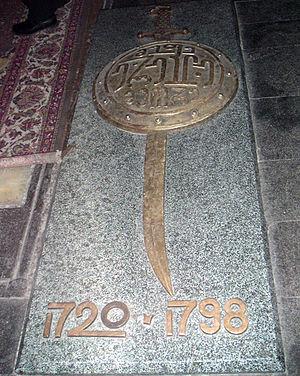
Héraclius II ou Irakli II est un roi de la dynastie des Bagrations qui a régné sur la Kakhétie de 1744 à 1762 et sur le Karthli et la Kakhétie de 1762 à 1798, réunifiant ainsi les deux royaumes de Géorgie orientale.